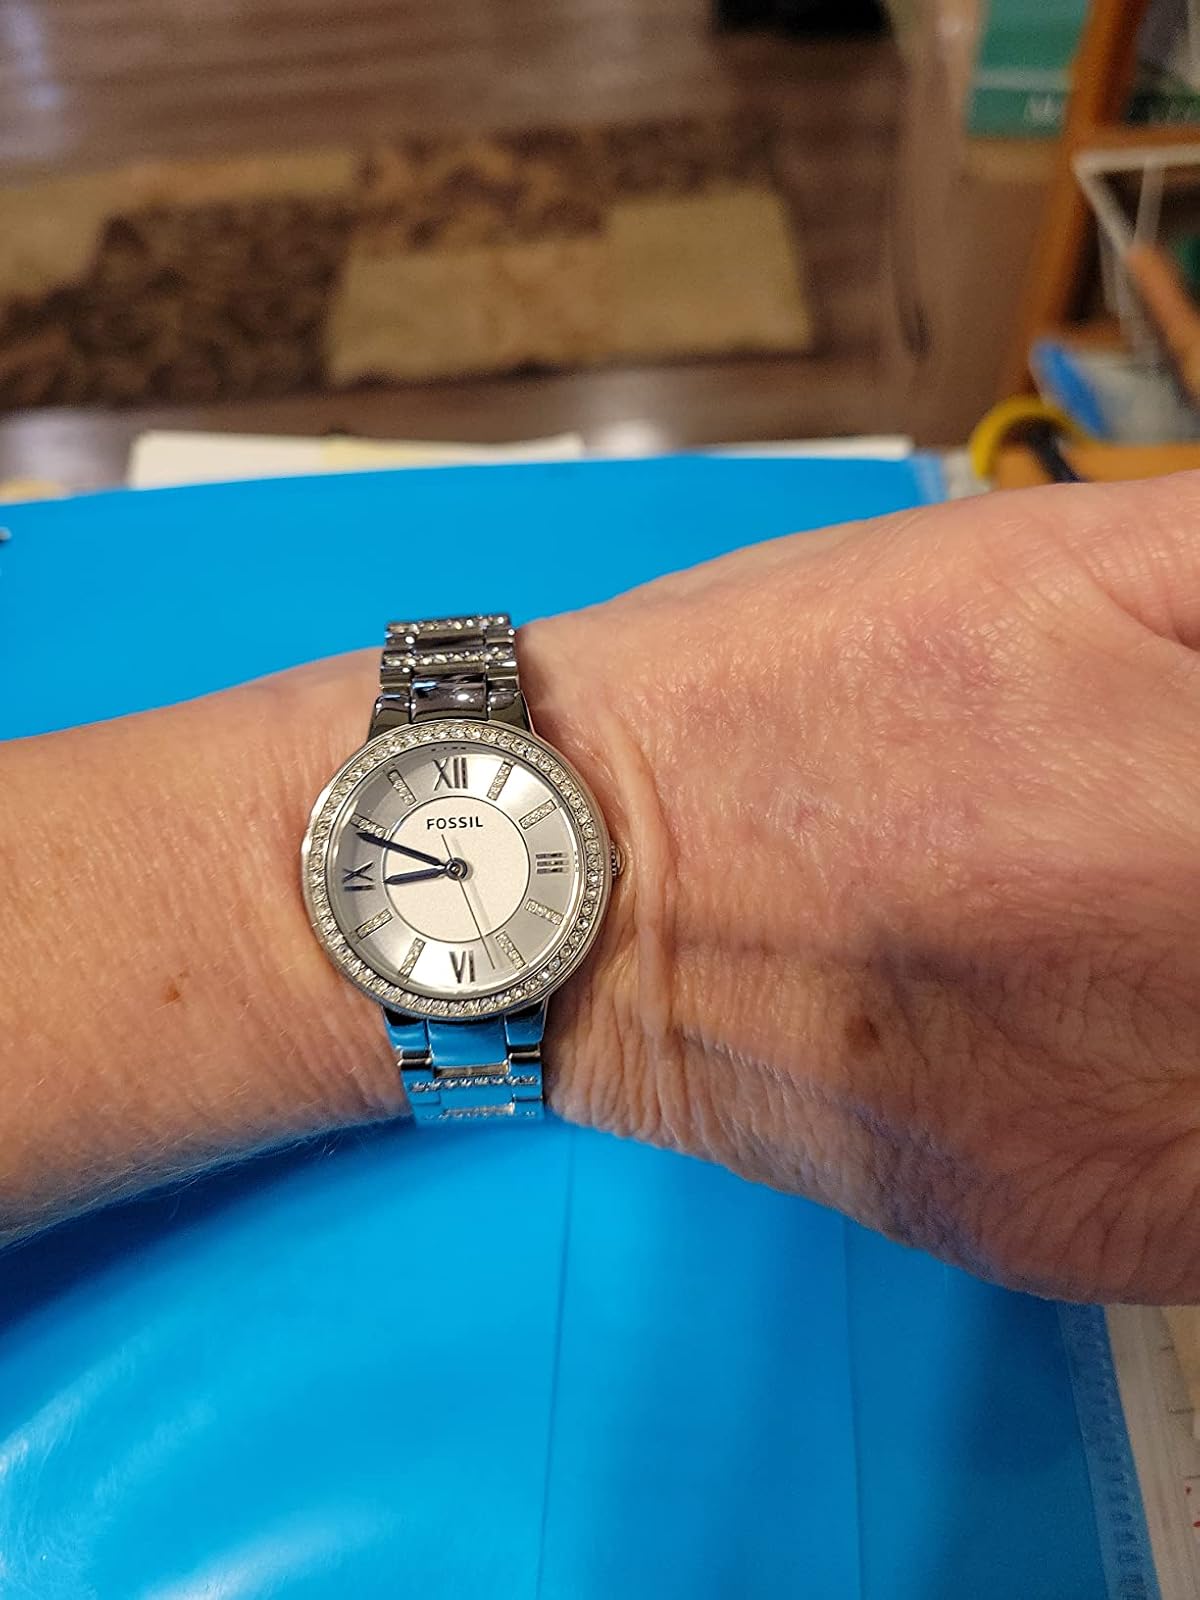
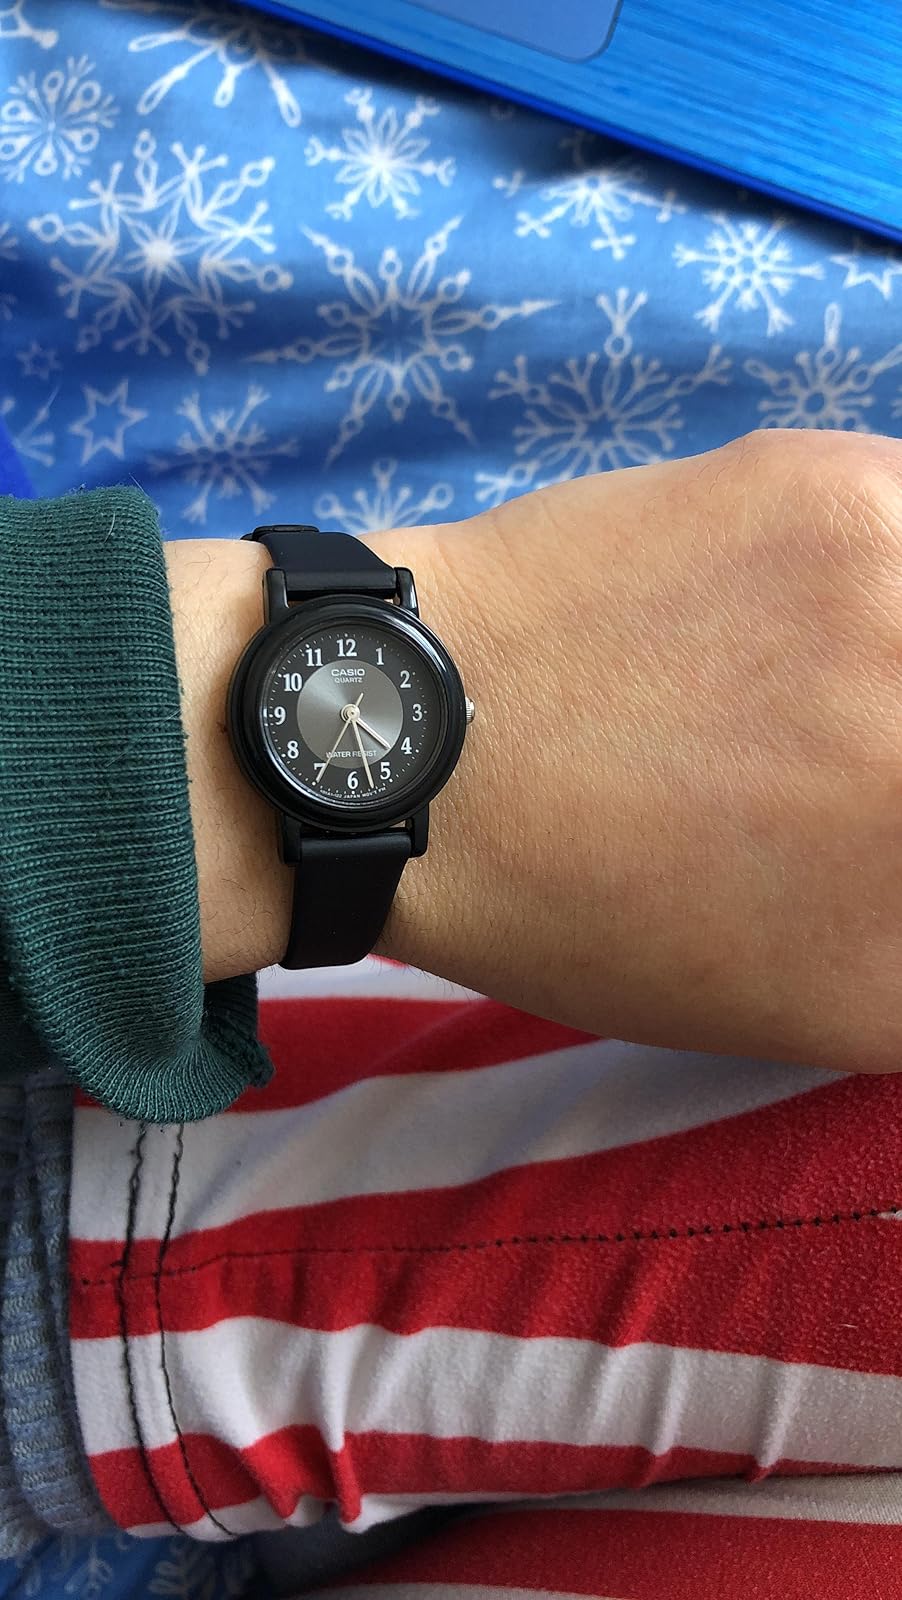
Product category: accessories_watch
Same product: no